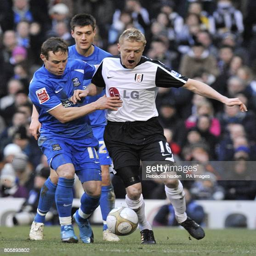
football player and battle for the ball